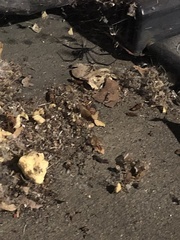
Species: Lactrodectus_hesperus